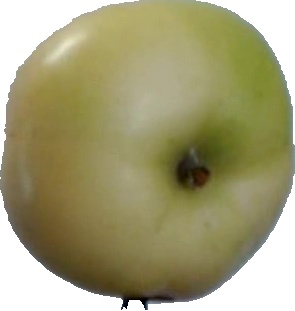
Label: apple_6